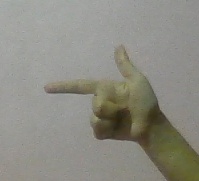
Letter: yaa